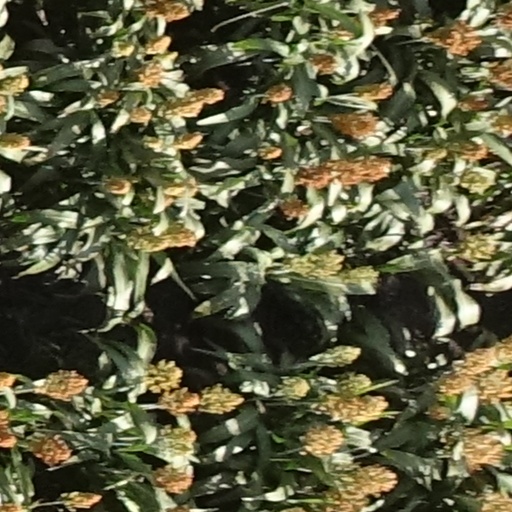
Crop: sorghum